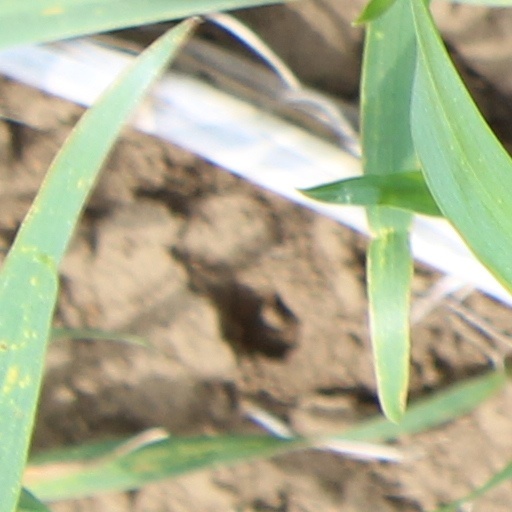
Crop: wheat